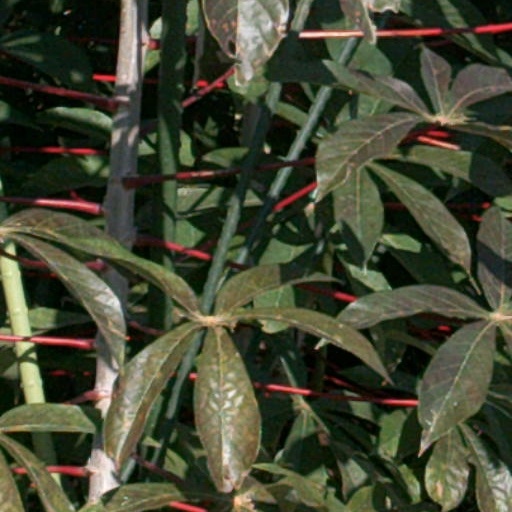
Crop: cassava